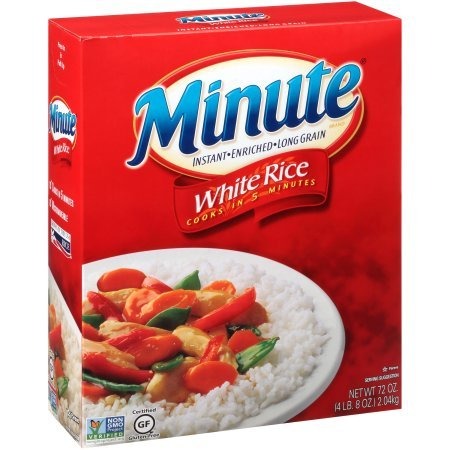
Item Name: Minute Instant Enriched Long Grain White Rice, 72oz (5 Pack)
Bullet Point: Minute Instant Enriched Long Grain White Rice, 72oz (5 Pack)
Product Description: Enriched Long grain rice. Cooks in five minutes. SpecificationsExcellent valueHigh qualityBrand nameGreat for restaurants or personal useEasy to prepareQuick side dish72 oz. boxInstantEnrichedLong grainCooks in five minutes
Value: 360.0
Unit: Ounce

Price: 6.99